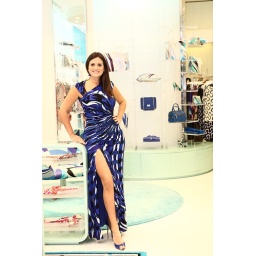
Long silk jersey dress in blue Samarkanda print with blue patent leather pumps with a peek-a-boo toe